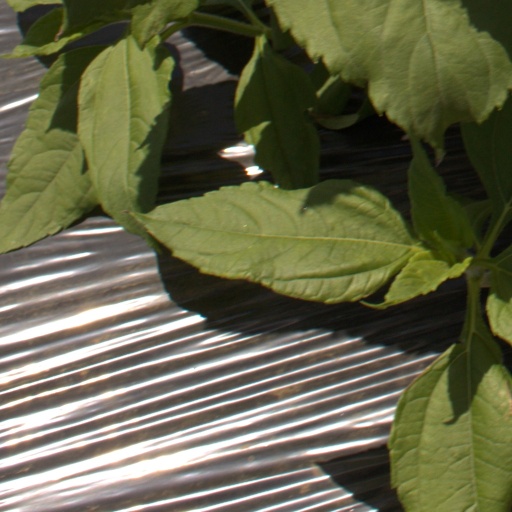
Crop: Jerusalem artichoke